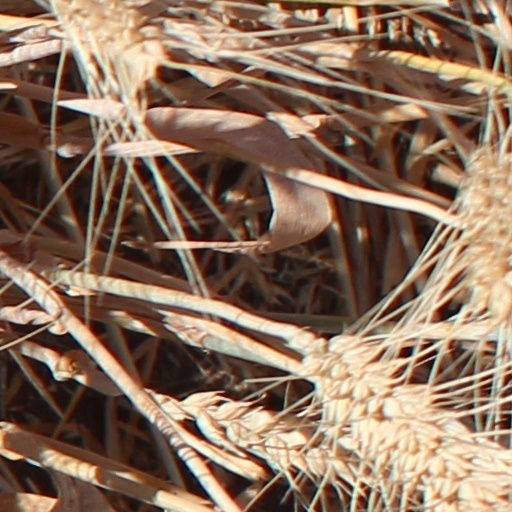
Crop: wheat